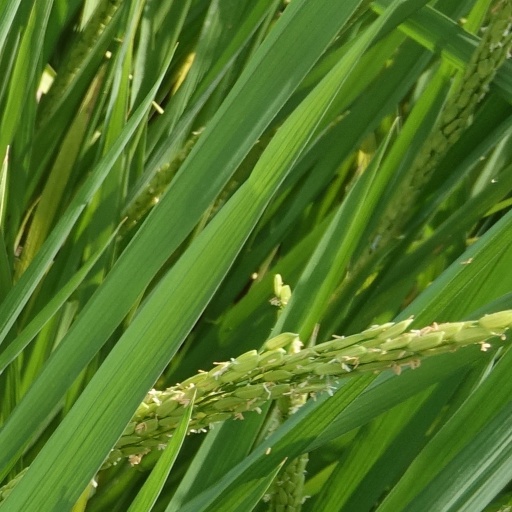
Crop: rice